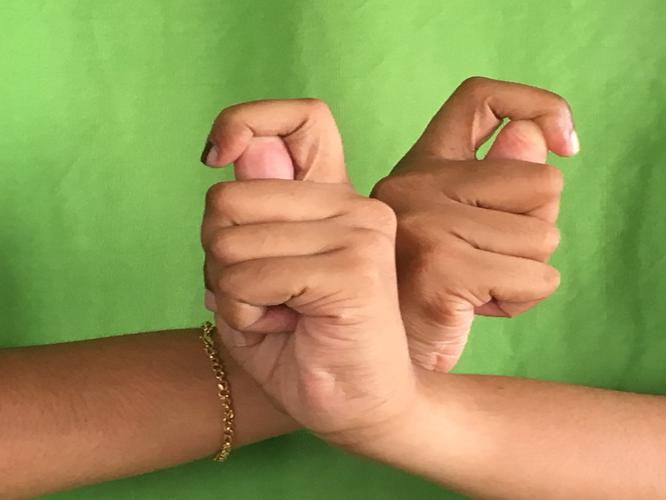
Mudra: Berunda
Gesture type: double_hand